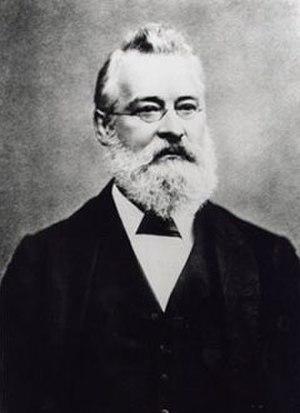
John Alexander Reina Newlands est un chimiste britannique qui publia en 1863 le premier tableau périodique des éléments où les éléments chimiques sont ordonnés en fonction de leur masses atomiques relatives. Il émit l'hypothèse, en 1865, de la « loi des octaves » selon laquelle les propriétés chimiques d'un élément de la table se retrouvent tous les huit éléments. On le ridiculisa à l'époque, mais cinq ans plus tard, le chimiste russe, Dmitri Mendeleïev, publia, indépendamment des travaux de Newlands, une forme plus élaborée de la table, basée également sur la masse atomique, qui est à la base de celle que nous utilisons aujourd'hui. Pour ce premier tableau périodique, Newland obtint, en 1887, la Médaille Davy.